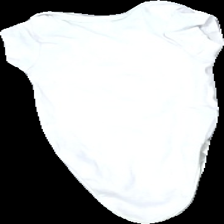
View: back
Type: Top
Category: Children
Brand: Not in the list
Brand text on label: Baby club
Colors: White
Material: 100% Cotton
Cut: Tight
Size: 80
Season: All
Stains: Minor
Damage: stains
Damage location: middle center
Price range: <50
Recommended usage: Reuse
Description: white body